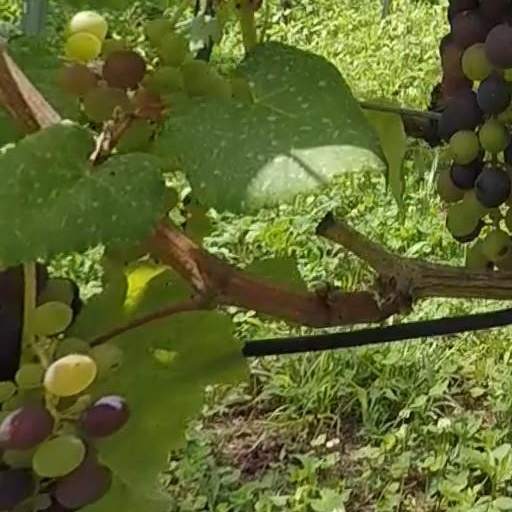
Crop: grape